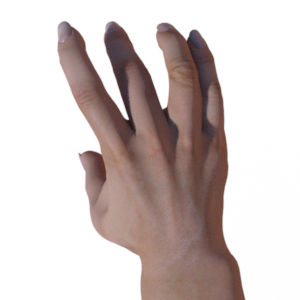
Label: paper